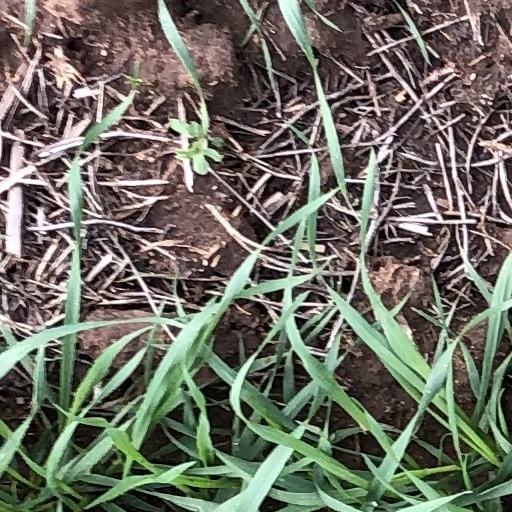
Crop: wheat